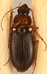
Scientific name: Synuchus impunctatus
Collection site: Bartlett Experimental Forest NEON (BART), plot BART_068